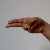
The image shows a hand gesture representing the letter 'H' in Indian Sign Language.